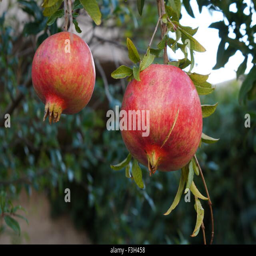
pomegranates hanging from the tree